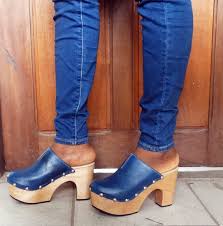
Label: Clog